Grandfather shirt

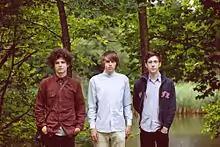
A Swedish teenager (centre) wearing grandad style shirt, 2008

A grandfather shirt or grandad shirt is a long-sleeved or short-sleeved flannel or brushed cotton band collared shirt. Traditional shirts are white with coloured vertical stripes. Longer shirts are used as nightshirts or pajamas. The nightshirt version can include a matching nightcap.